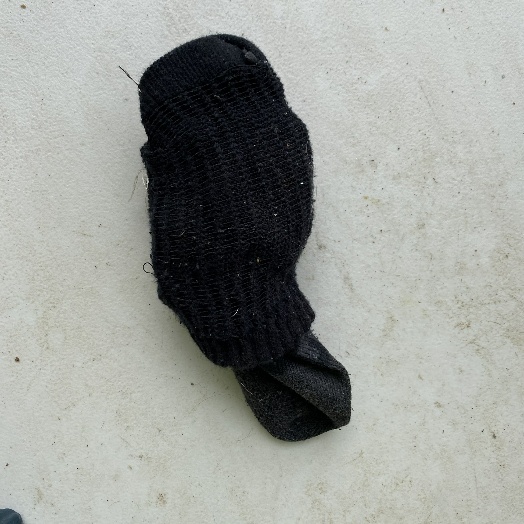
Label: Textile Trash